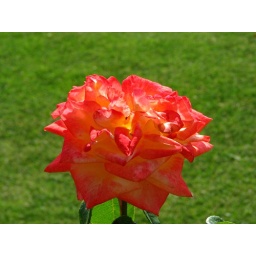
Taken in rose garden between cinderella's castle and tomorrowland